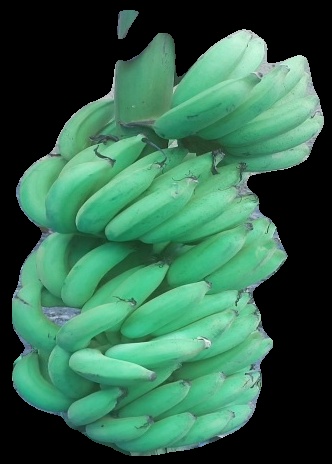
Variety: elakki-bale
Grade: grade2